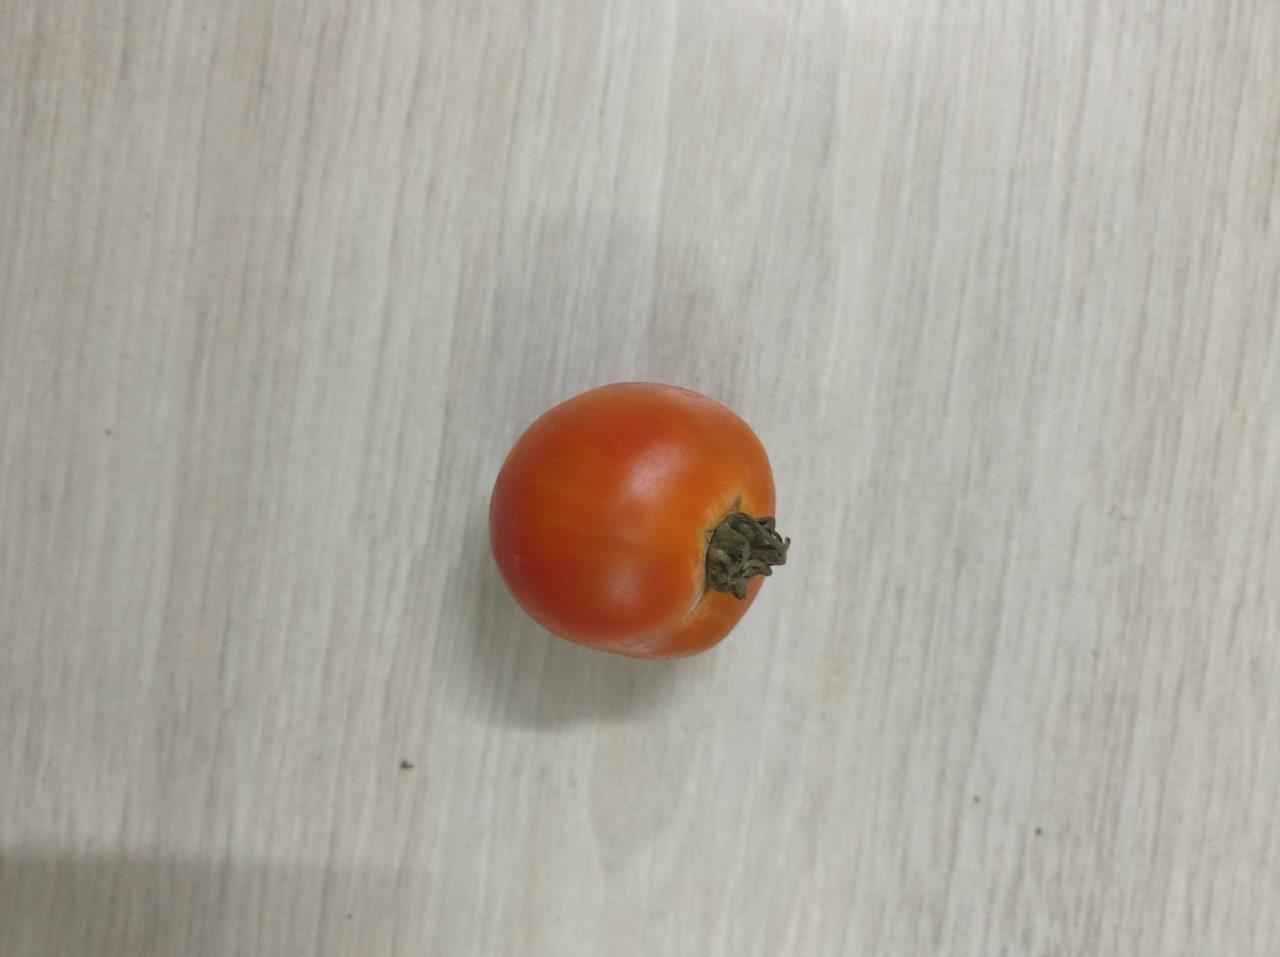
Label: Fresh